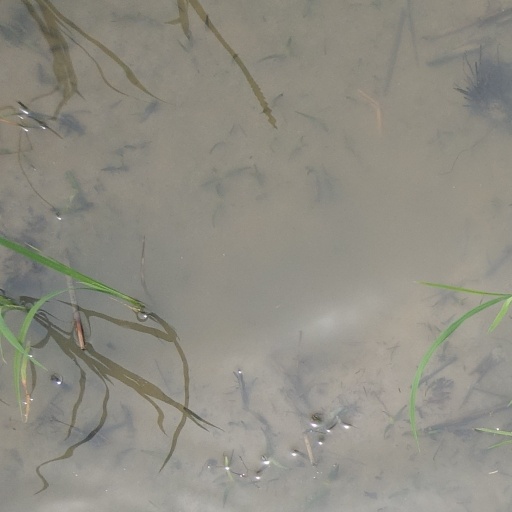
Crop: rice